Kratkofil International Short Film Festival

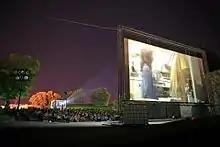
Kratkofil Plus 2012 Open Air Theatre in the prime-time evening slot

International Film Festival Kratkofil Plus was held from 18 to 22 July and the main locations in the city for movie lovers were Youth Center and fortress Kastel. This year's festival was held under the motto "Motorso", with the following explanation: "Because, while trying to discover traces of all those tendencies that appear in man's head and which set in motion its controlling activity, one gets the impression that those tendencies move from downward to upward. Triggered by driving force of your heart, stomach and genitalia, the tendencies flood from torso into the head. One could say that the moving complex inside your torso gives drive to the controlling complex inside your head, like a motor, like "motorso"."